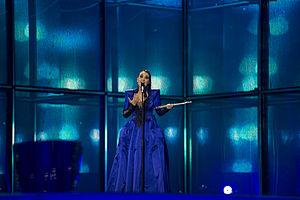
La Slovénie a annoncé en 2013 sa participation au Concours Eurovision de la chanson 2014 à Copenhague, au Danemark.